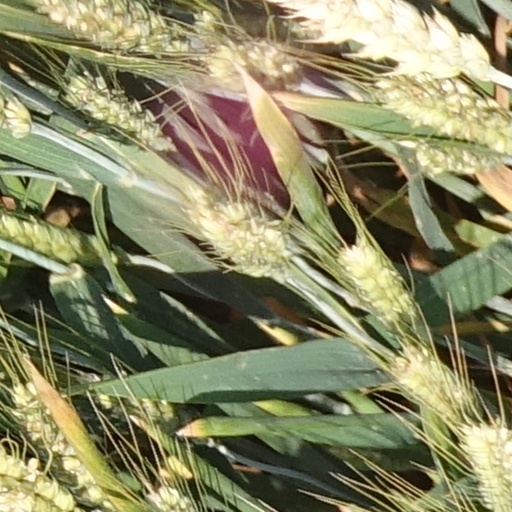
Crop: wheat